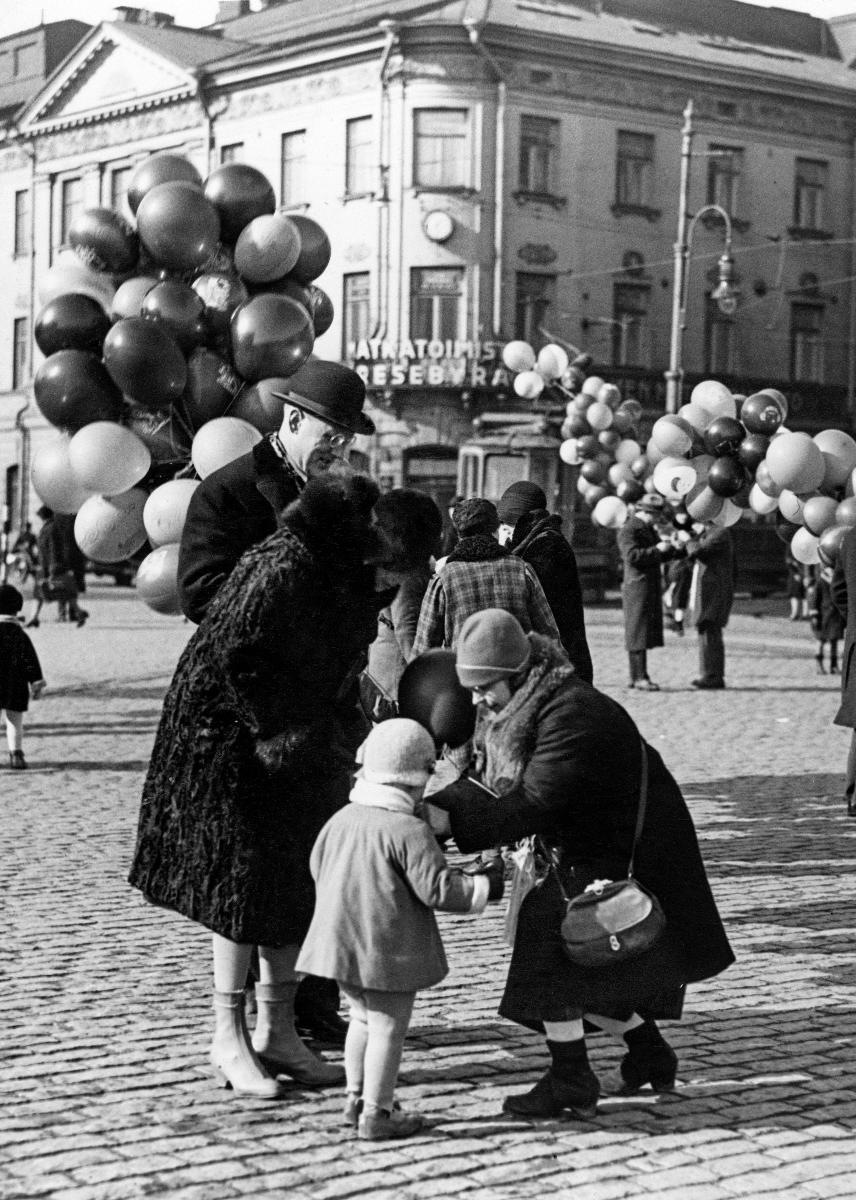
Vapunviettäjiä Helsingin kauppatorilla
First of May celebrators on Helsinki Market Square
sisällön kuvaus: Vapunviettäjiä Helsingin kauppatorilla vuonna 1930. content description: First of May celebrators on Helsinki market square in 1930.
Vuosi: 1930
Paikka: Suomi; Suomi, Uusimaa, Helsinki; Suomi, Uusimaa, Helsinki, Kauppatori Helsinki
Aiheet: vappu; ihmiset; lapset (ikäryhmät); ilmapallot; May Day; children (age groups); balloons; first of may; people; child; market square; första maj; människor (släkte); barn (åldersgrupper); ballonger